Nam Woo-hyun

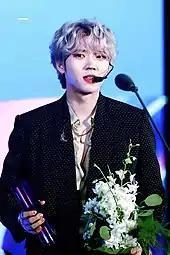
Woohyun at the 3rd Soribada Best K-Music Awards in August 2019

Nam held his first solo concert Arbor Day from November 2–4, 2018 at the Hannam-dong Blue Square, with all the tickets selling out in two minutes. On December 13, 2018, Nam released a solo digital single "A Song For You", which he performed in his Solo Concert.